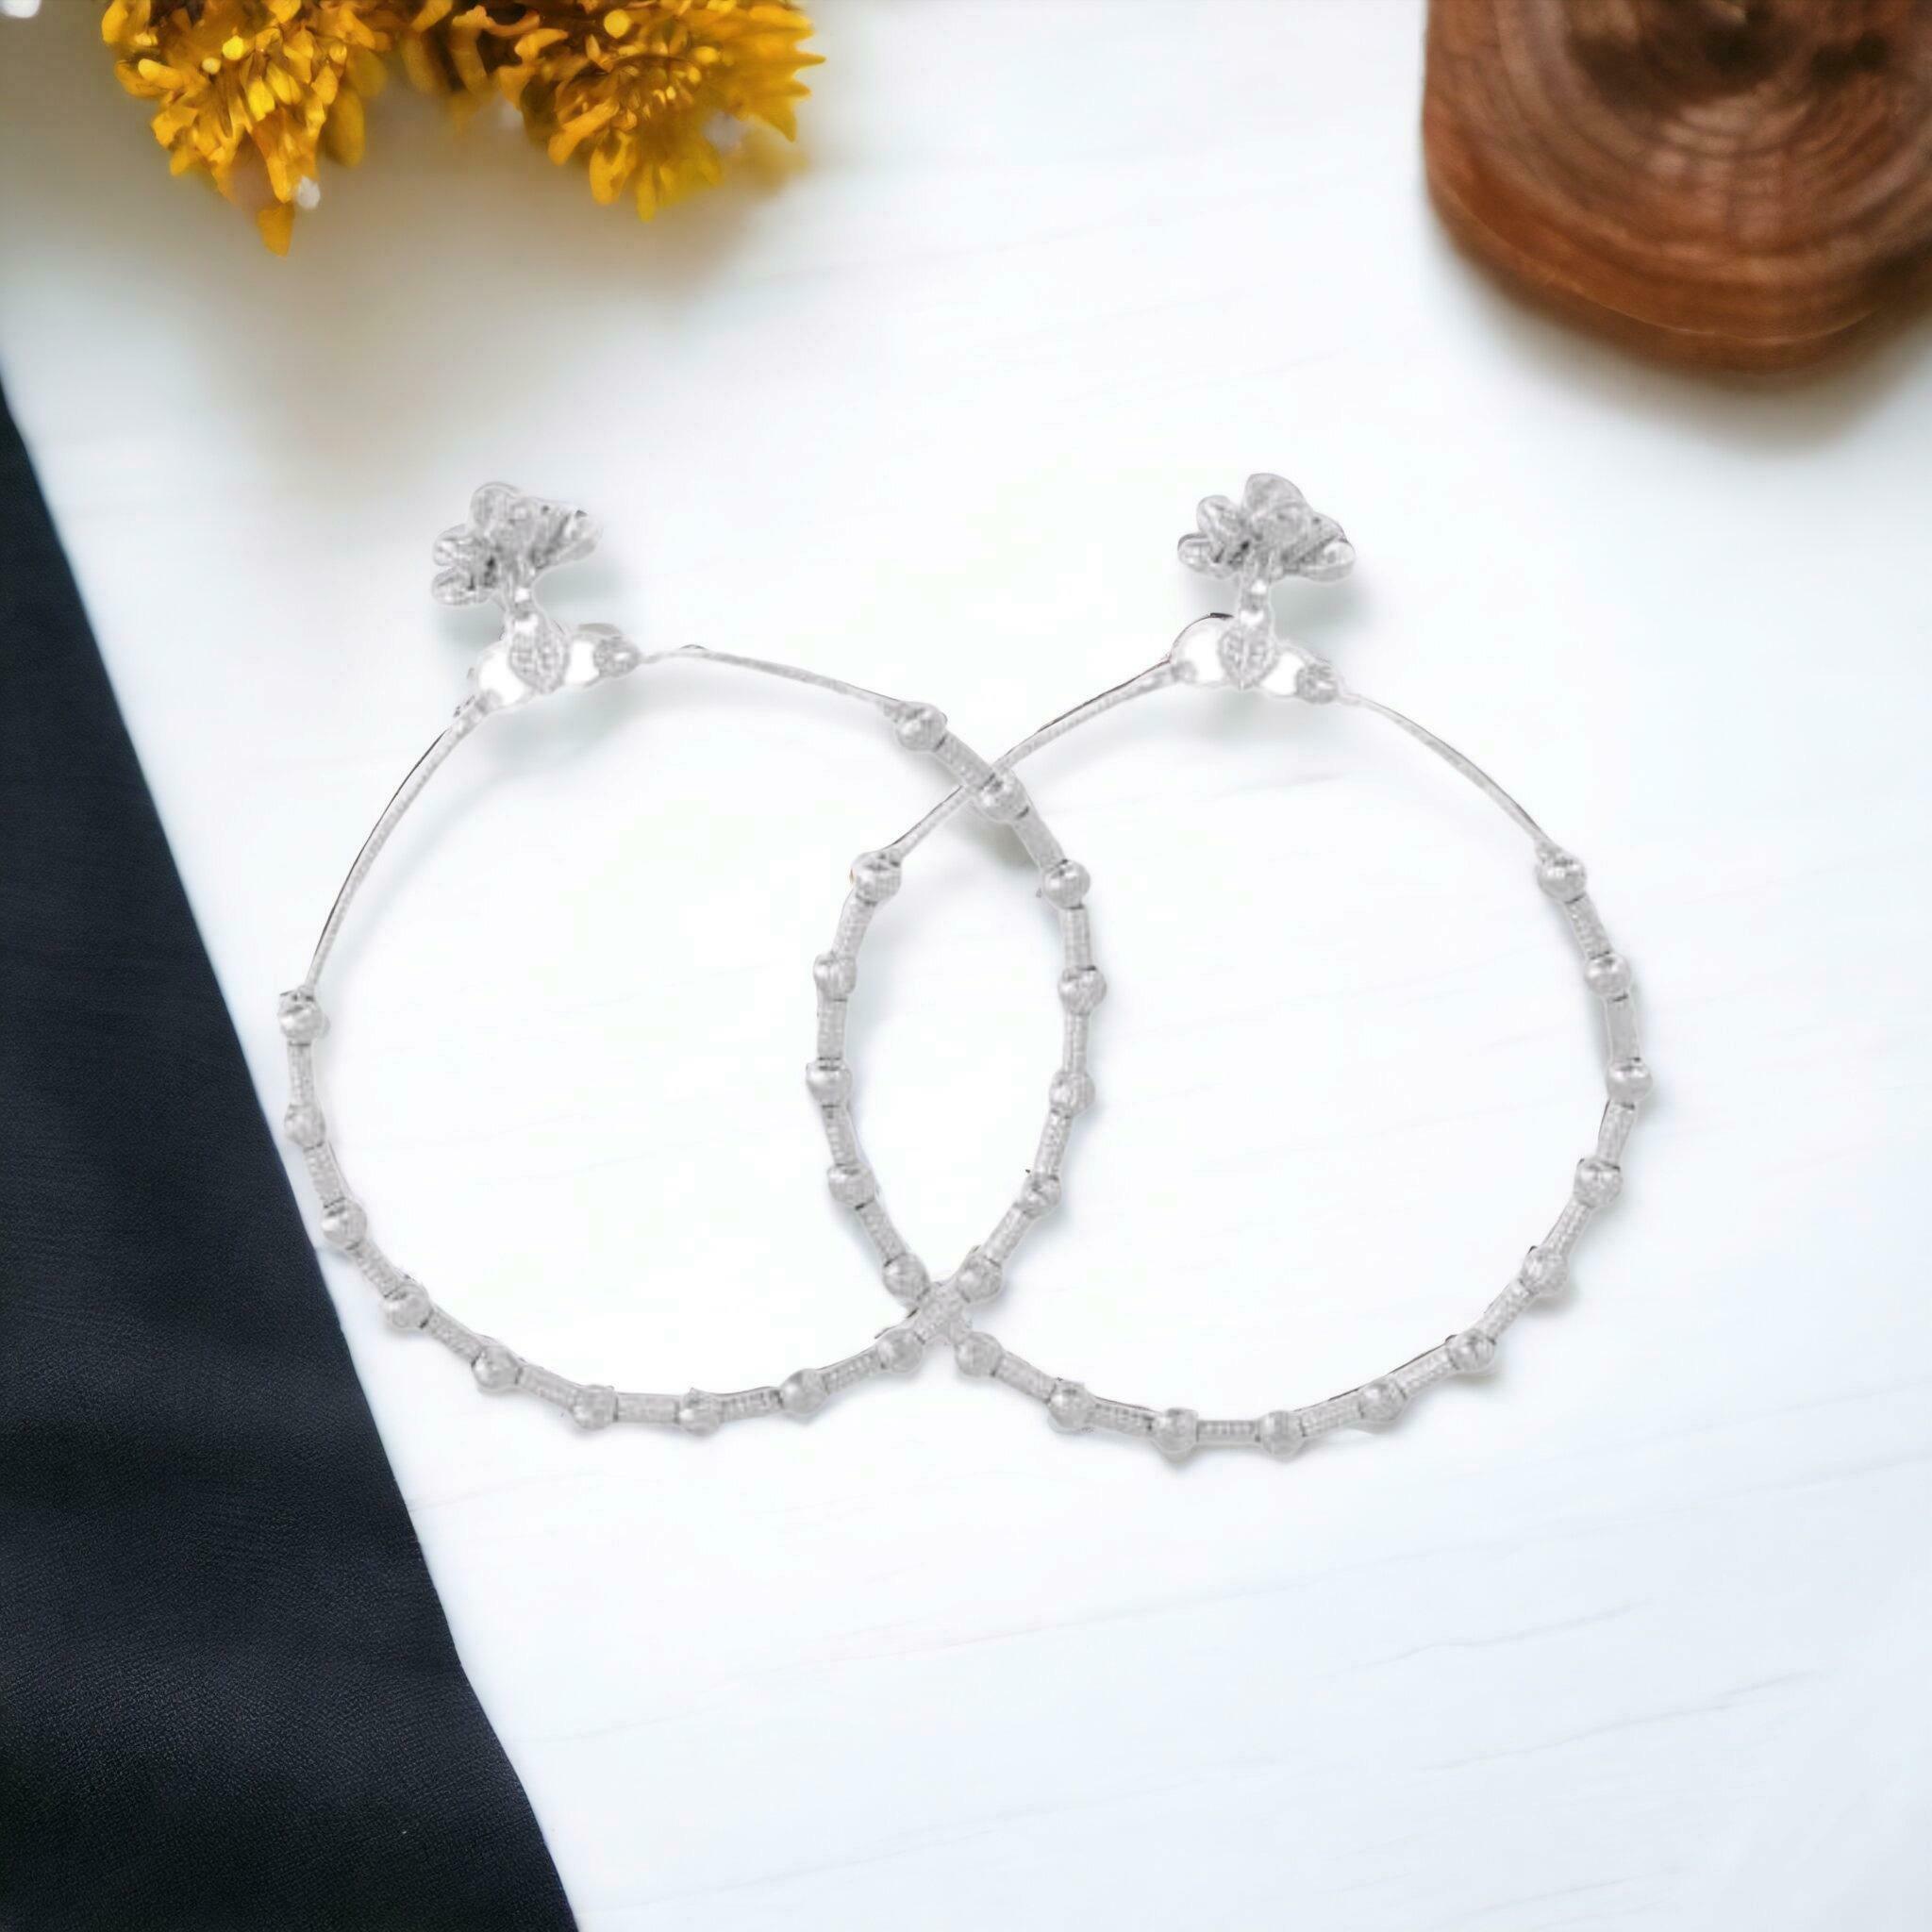
BR Ornaments Allure Glittering Women Anklets & Toe Rings Alloy Anklet (Pack of 2)
Type: Anklet
Brand: BR Ornaments
Price: Rs. 199
 This silver anklet looks good with all indian outfitsor traditional outfits suitable girls and women of all ages. grab this pair of anklets, you will feel stylish ankle and shining silver anklet will make beautiful, you must buy the sns traders anklets you will never go wrong with the latest design, fancy anklets in silver jewellery.